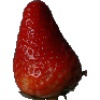
Label: Strawberry 1